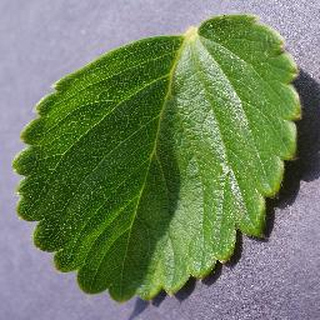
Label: healthy_strawberry